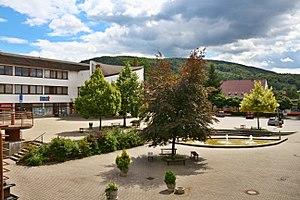
Třemošnice est une ville du district de Chrudim, dans la région de Pardubice, en République tchèque. Sa population s'élevait à 3 103 habitants en 2017.